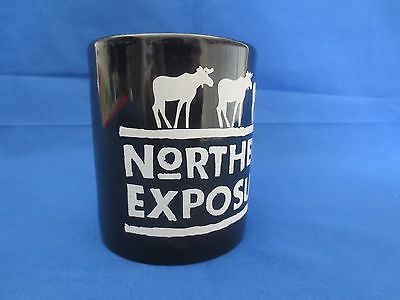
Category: mug